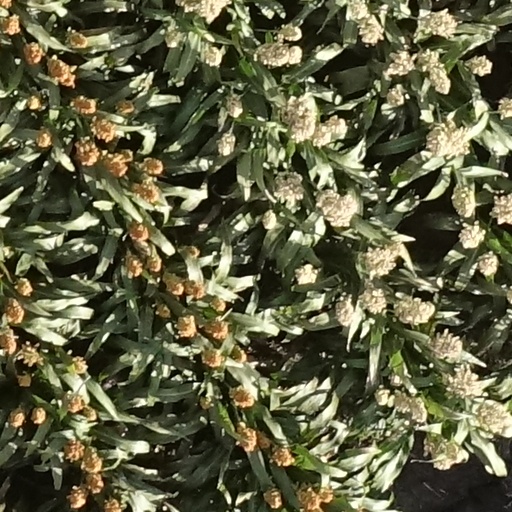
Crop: sorghum